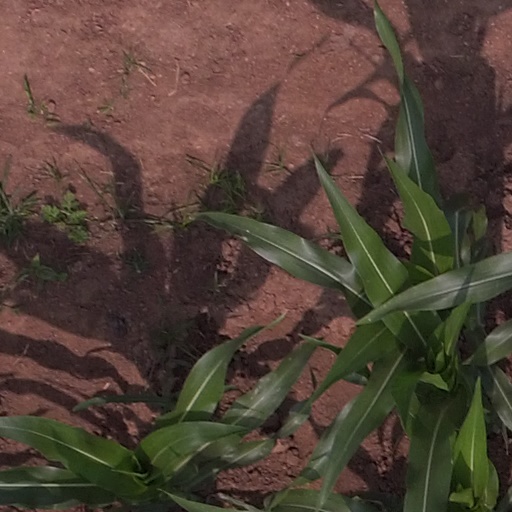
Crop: maize; corn